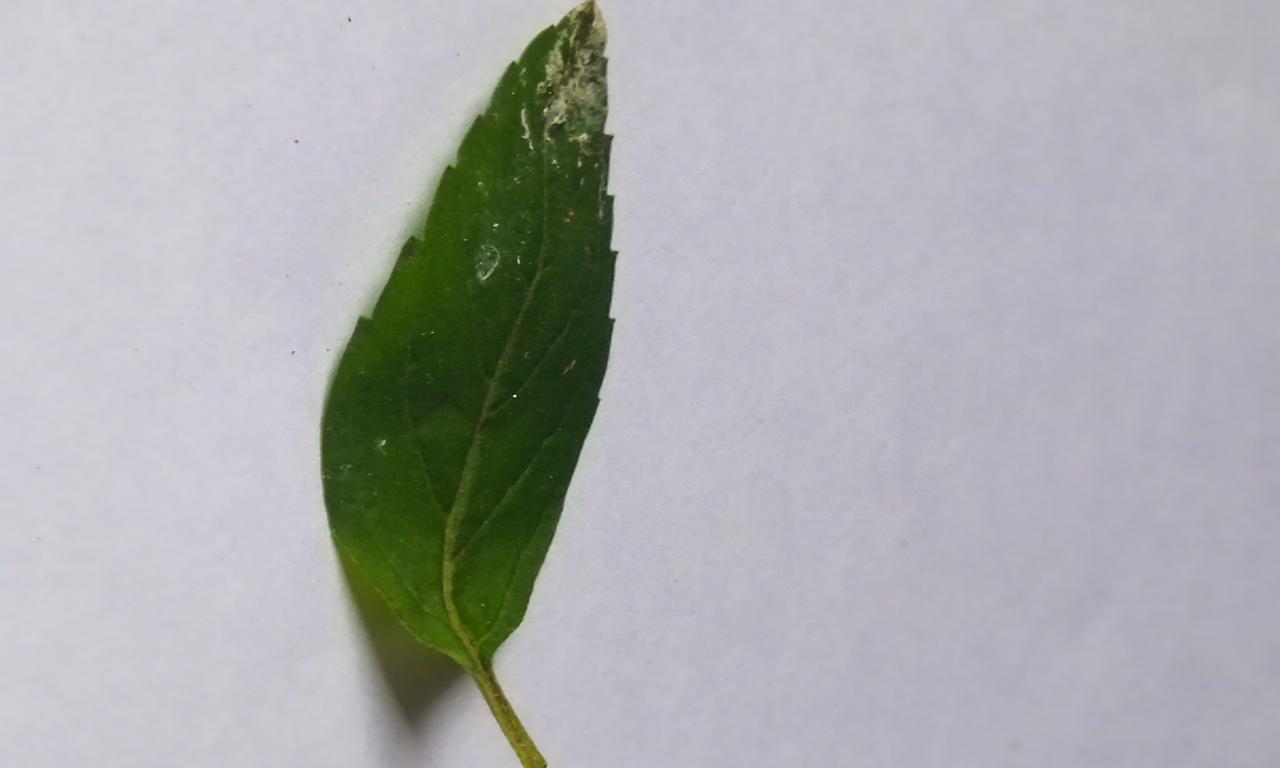
Label: Spoiled